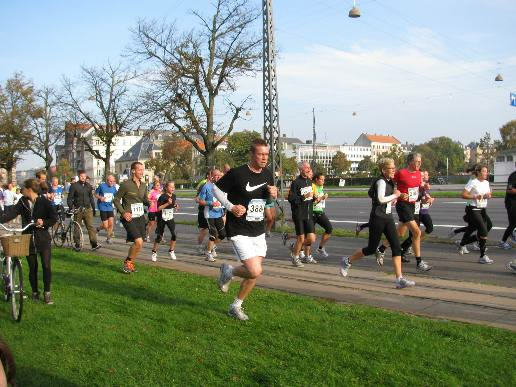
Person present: Yes